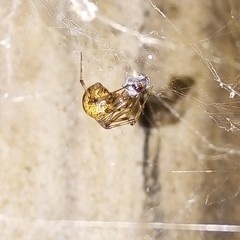
Species: Parasteatoda_tepidariorum